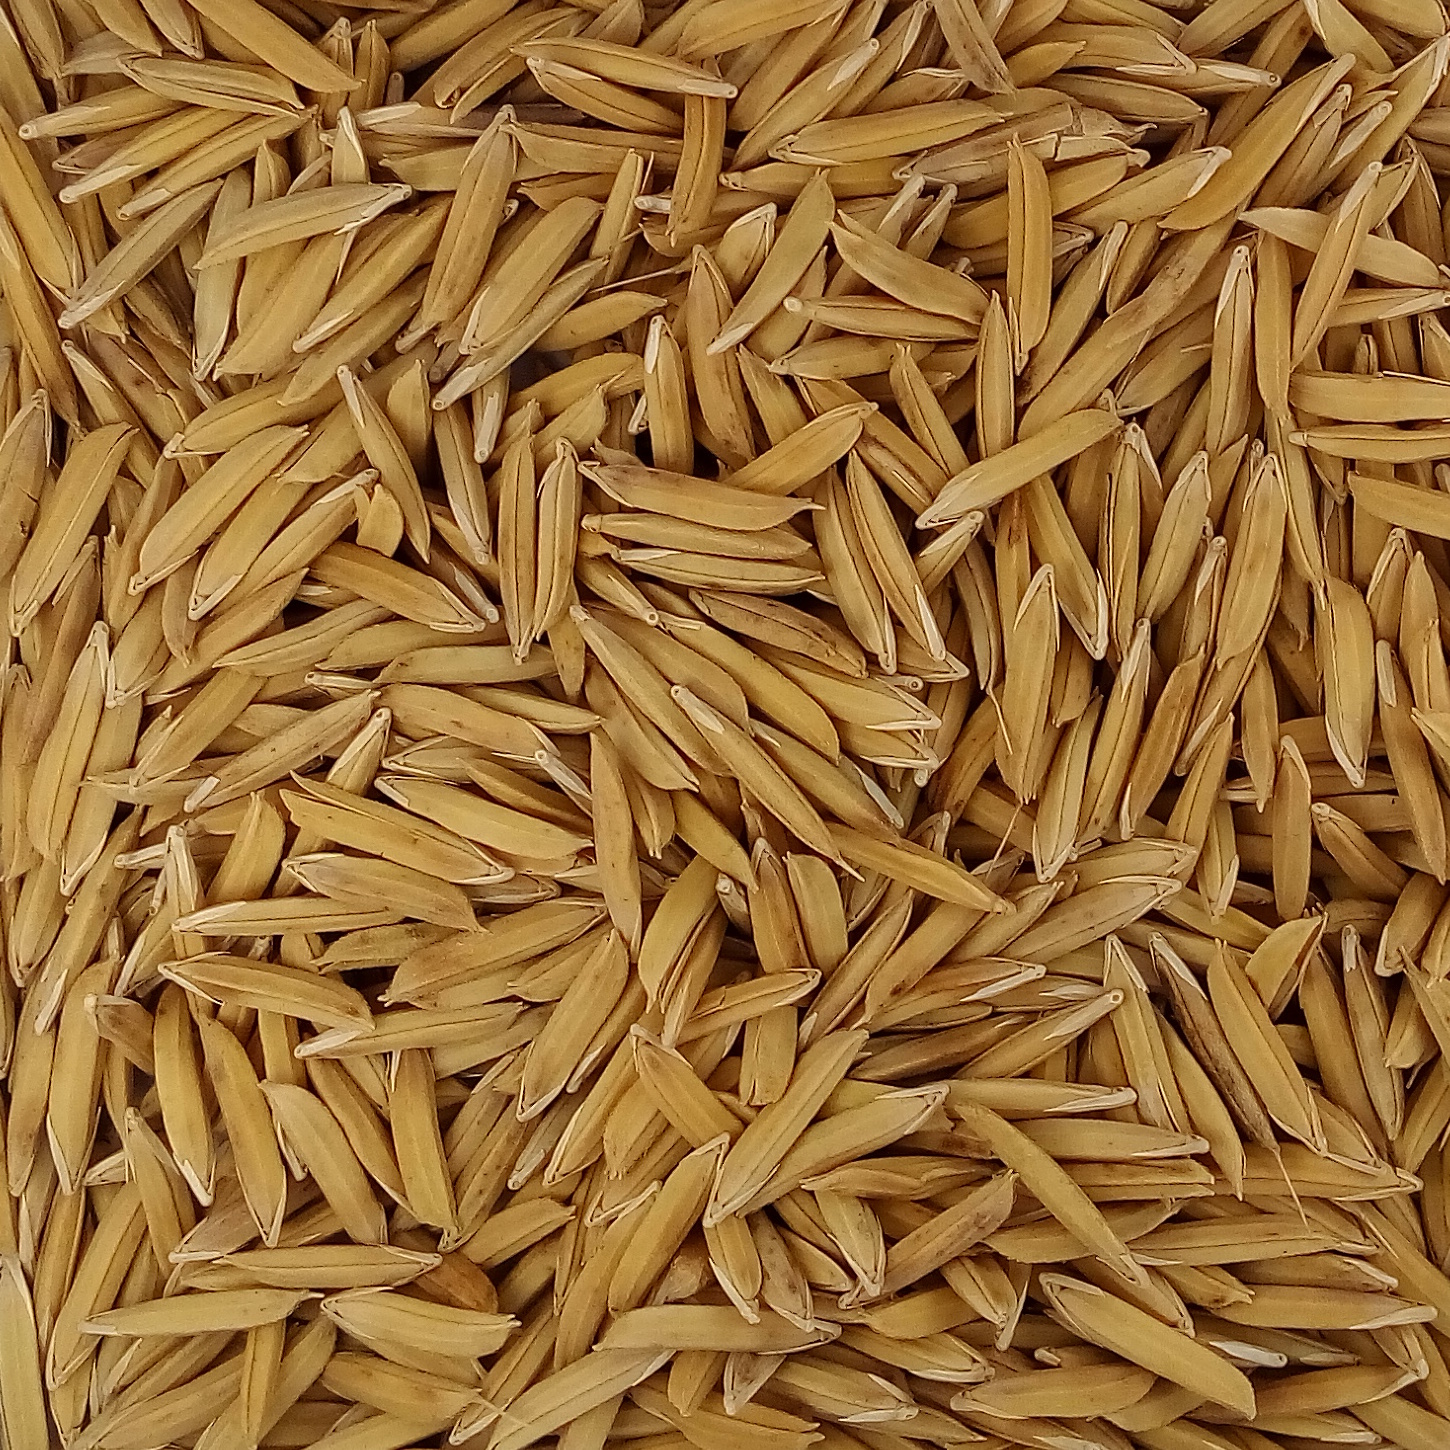
Rice seed variety: 1121